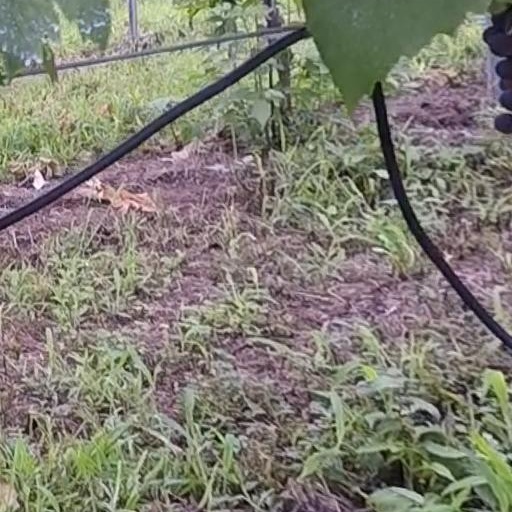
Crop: grape